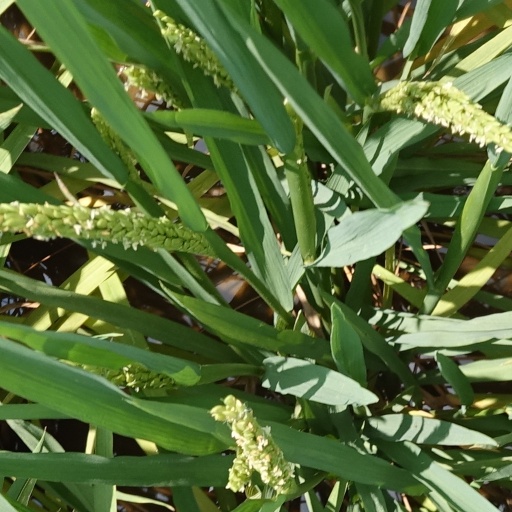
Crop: rice